L'Arbre Croche

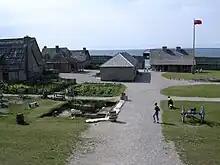
A photograph of Fort Michilimackinac in Mackinaw City, Michigan (taken on 9 July 2004)

Beginning from the 1750s and lasting until the 1760s, a smallpox outbreak devastated several Indian communities throughout the American Midwest, including L'Arbre Croche. The outbreak was brought on in part by victorious Indian warriors who had fought on the side of the French bringing home prizes of war which had been infected with the disease; the Ojibwe, Odawa and Potawatomi peoples were most affected by the outbreak. An oral account from Odawa tribal leader and historian Andrew Blackbird claimed that the outbreak had "entirely depopulated and laid waste" to L'Arbre Croche. Blackbird claimed in his oral account that a group of Odawa were sold a tin box in Montreal, and were told the box contained something supernatural but that they were not to open it until they returned to their homeland. The box supposedly contained four or more nested boxes, until the final box which was one inch in size and contained moldy particles which were smallpox. According to the oral account, entire families of L'Arbre Croche died due to the outbreak and the population of the region was greatly reduced.